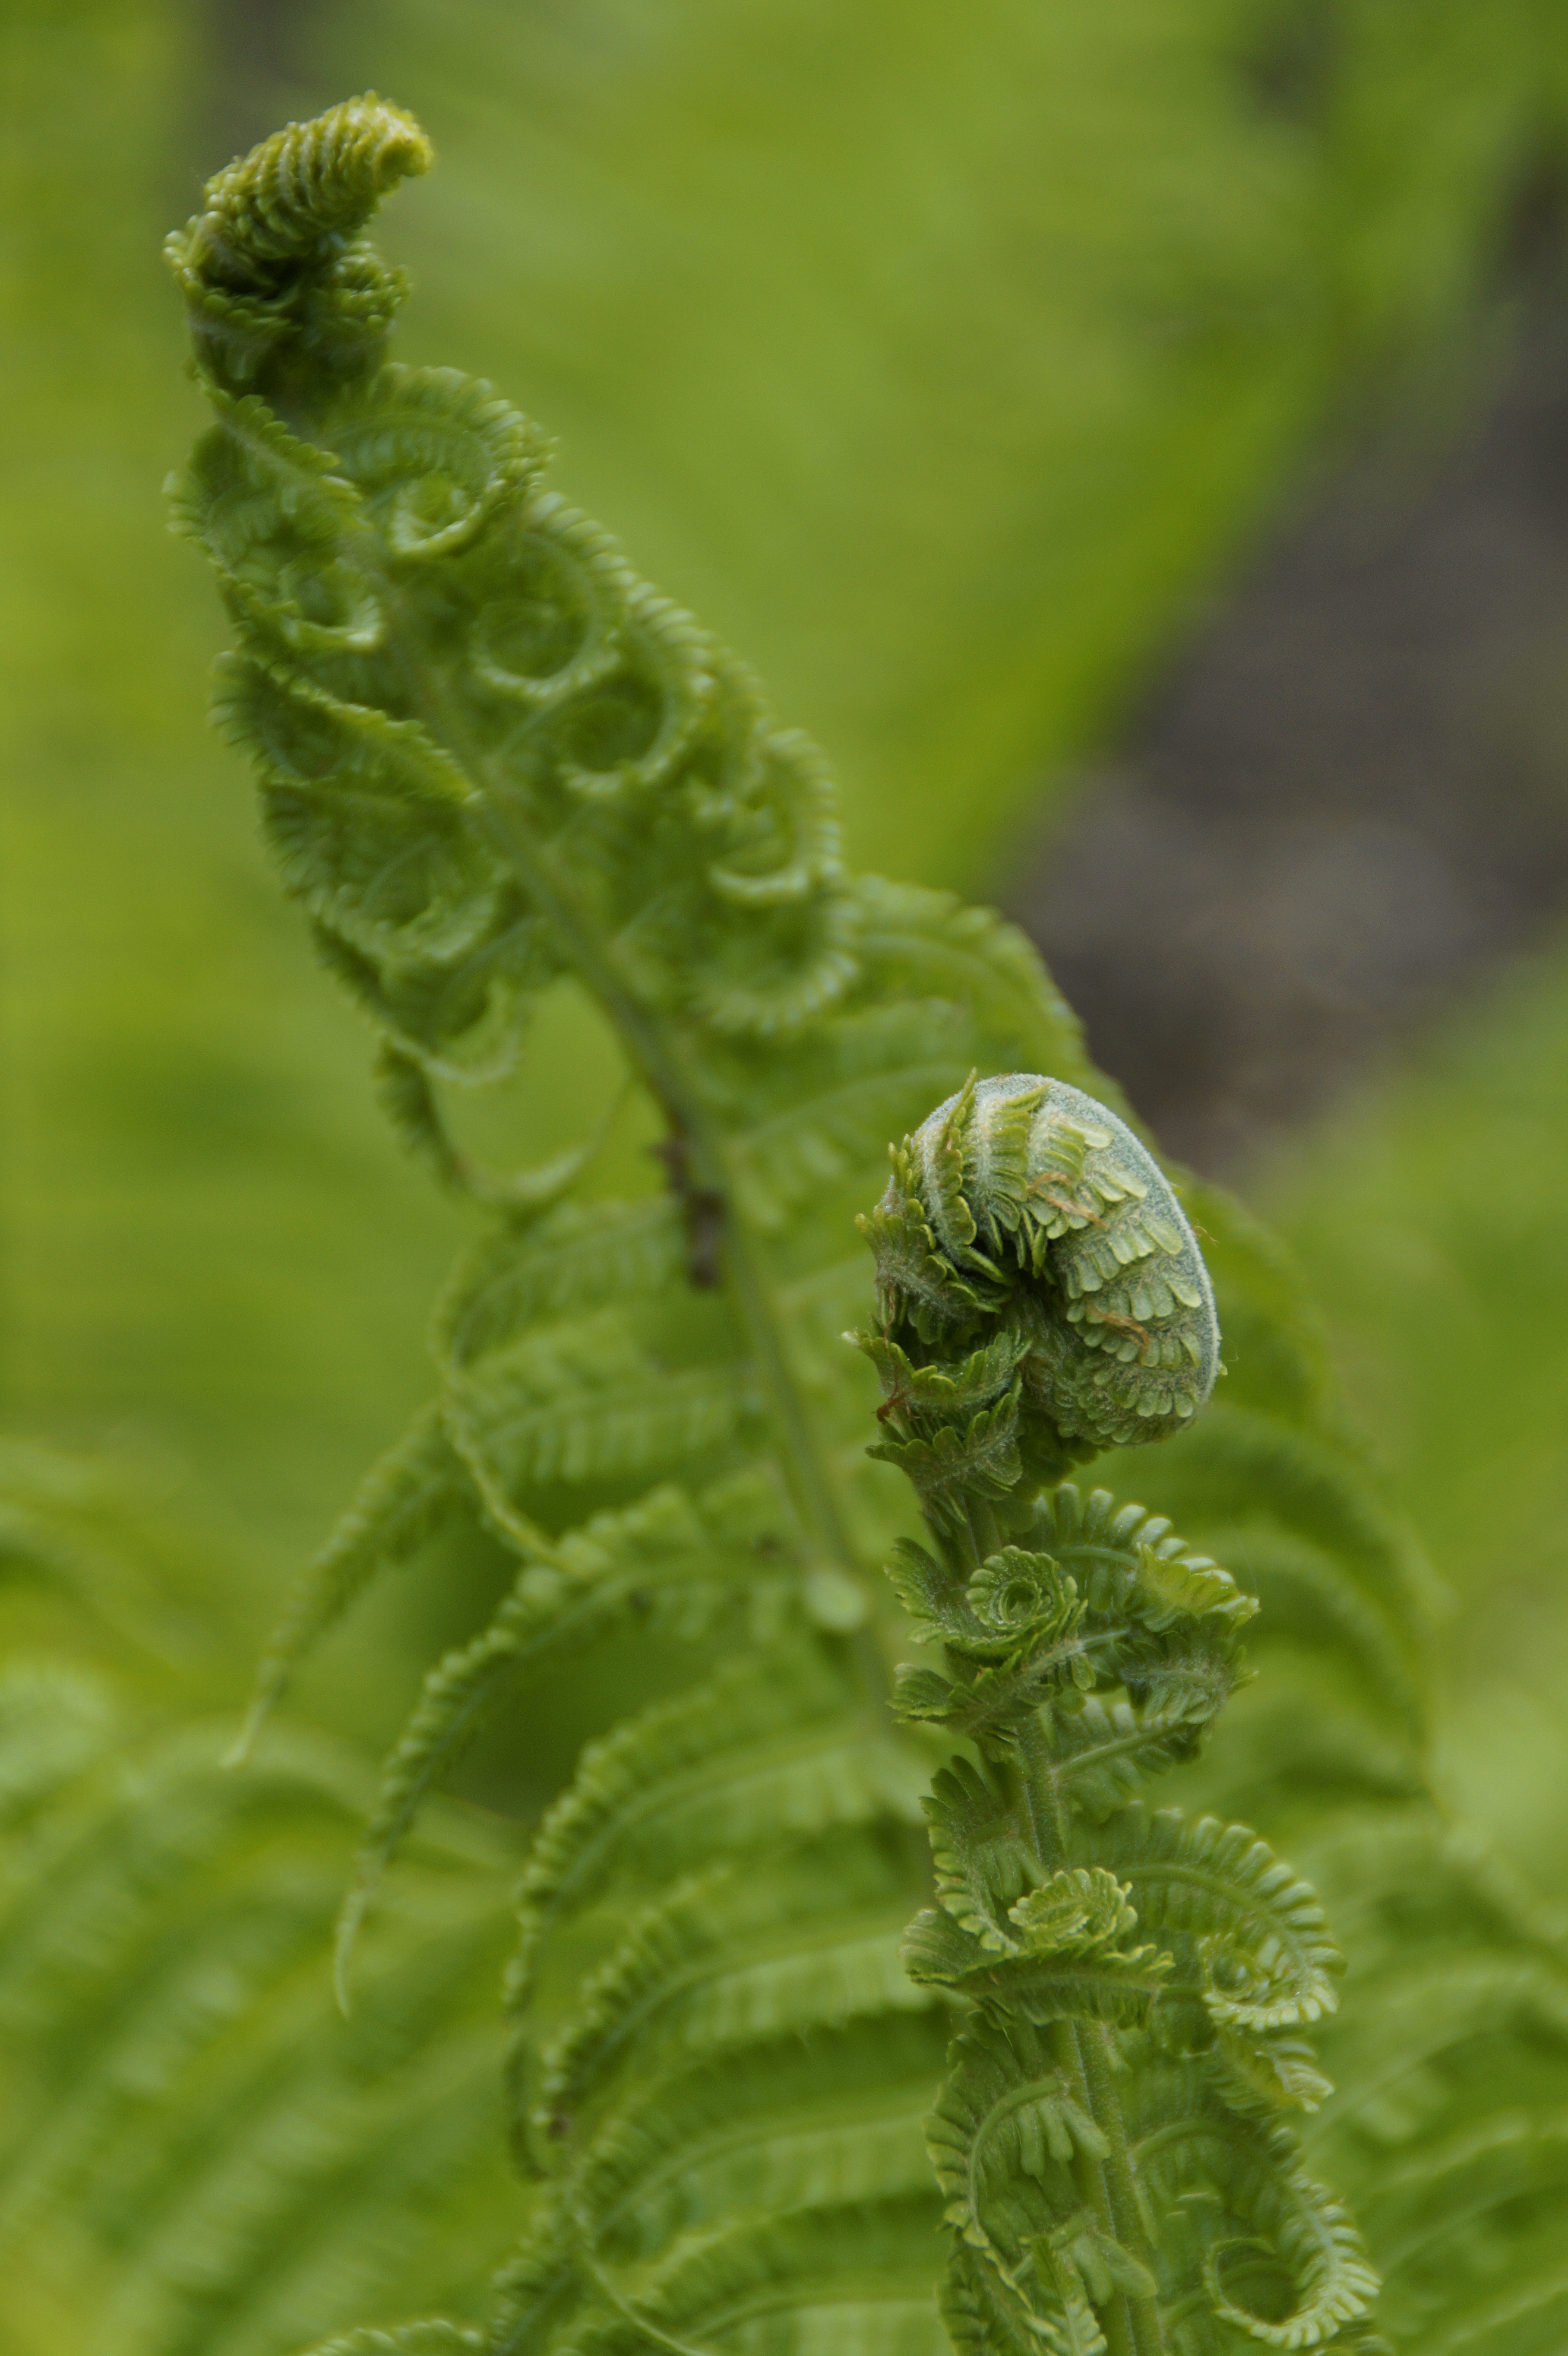
nature, forest, plant, photography, leaf, flower, spring, green, herb, produce, botany, close, flora, fern, close up, leaves, detail, rolled, macro photography, leaf fern, fern plant, flowering plant, plant stem, land plant, ferns and horsetails, vascular plant, fiddlehead fern